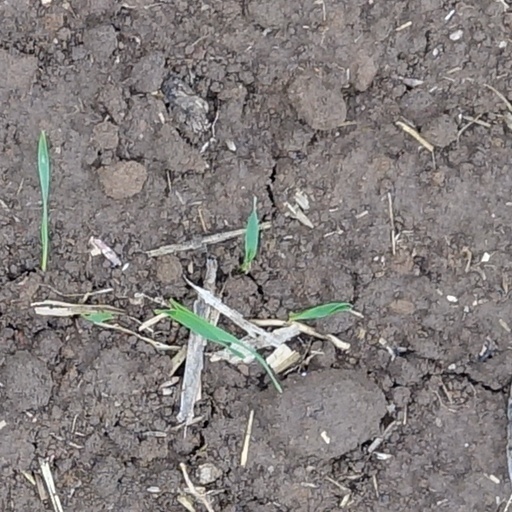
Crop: wheat